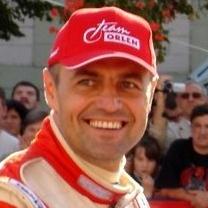
Age: 44